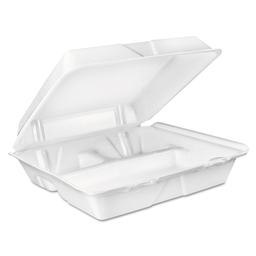
Label: paper